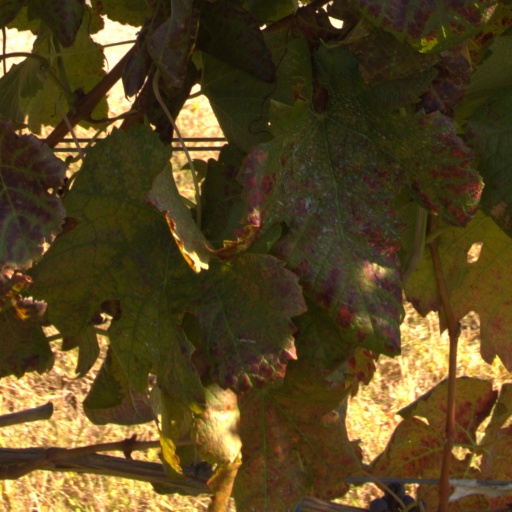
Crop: grape